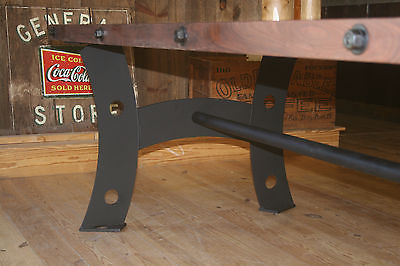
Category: table